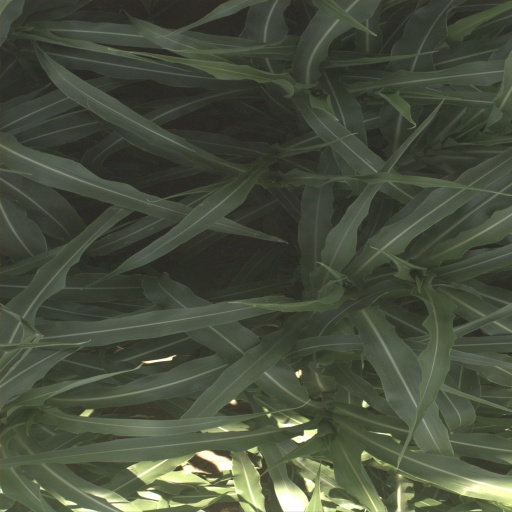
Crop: sorghum